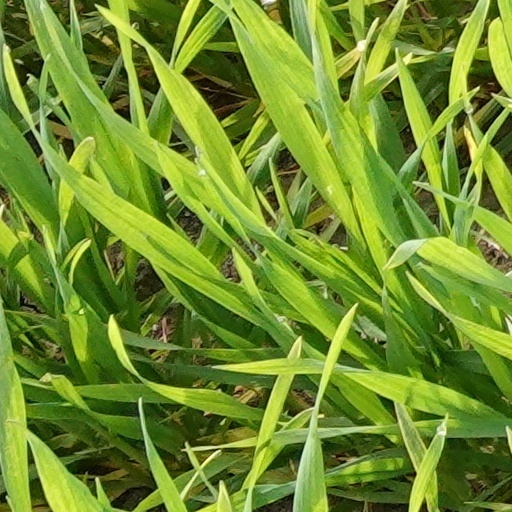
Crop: wheat